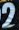
Number: 2